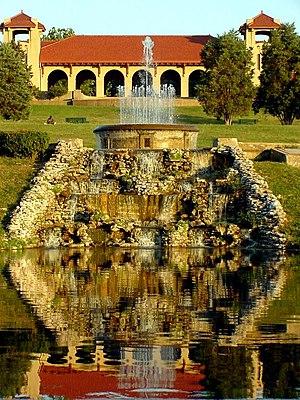
Saint-Louis est une ville indépendante du Missouri, deuxième plus grande ville de cet État américain du Midwest après Kansas City, et un important port sur le Mississippi. Elle est située à la limite orientale de l'État, à 418 km au sud-sud-ouest de Chicago.
Forest Park est un parc public situé dans la ville de Saint-Louis, au Missouri.